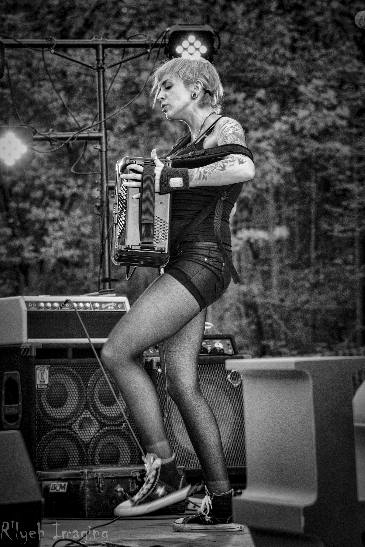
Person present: Yes